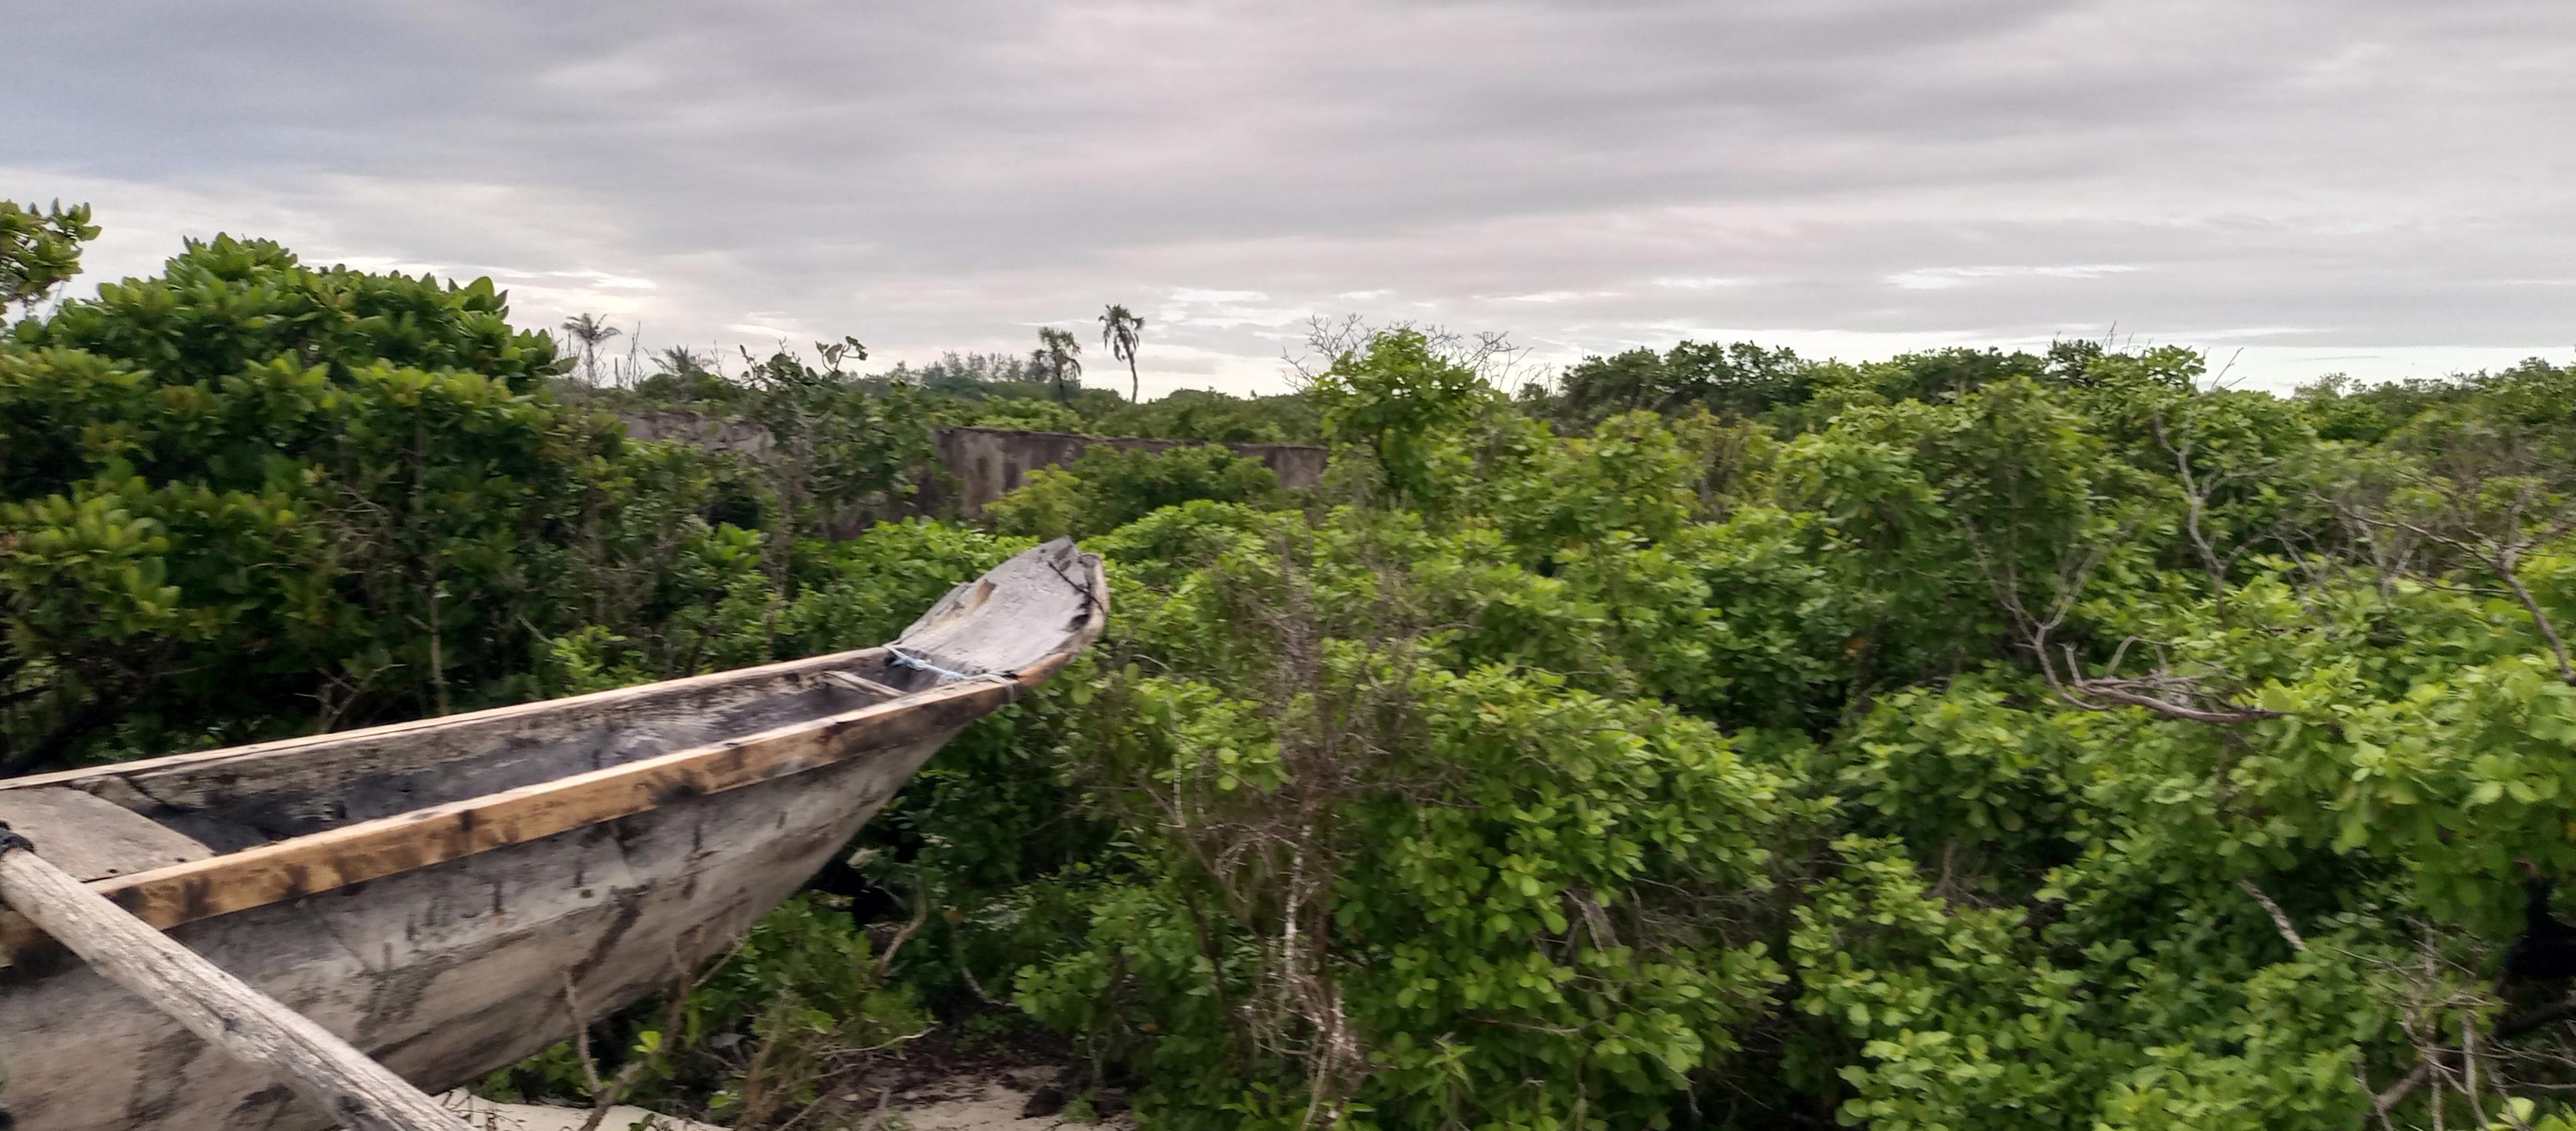
Mandhari yanaonyesha eneo lenye mimea ya kijani kibichi ikiwemo miti mirefu na vichaka katika eneo hili kuna mashua ya rangi ya kijivu ambayo imewekwa juu ya sehemu fulani.